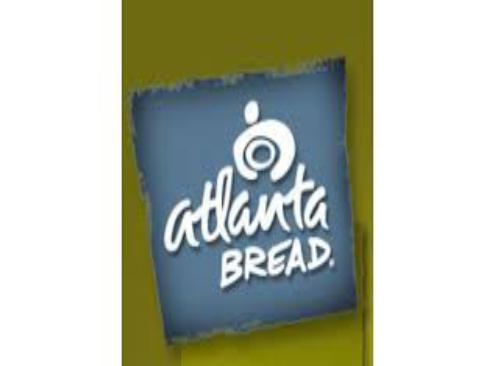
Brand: Atlanta Bread Company
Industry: Food